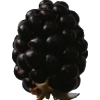
Label: blackberry